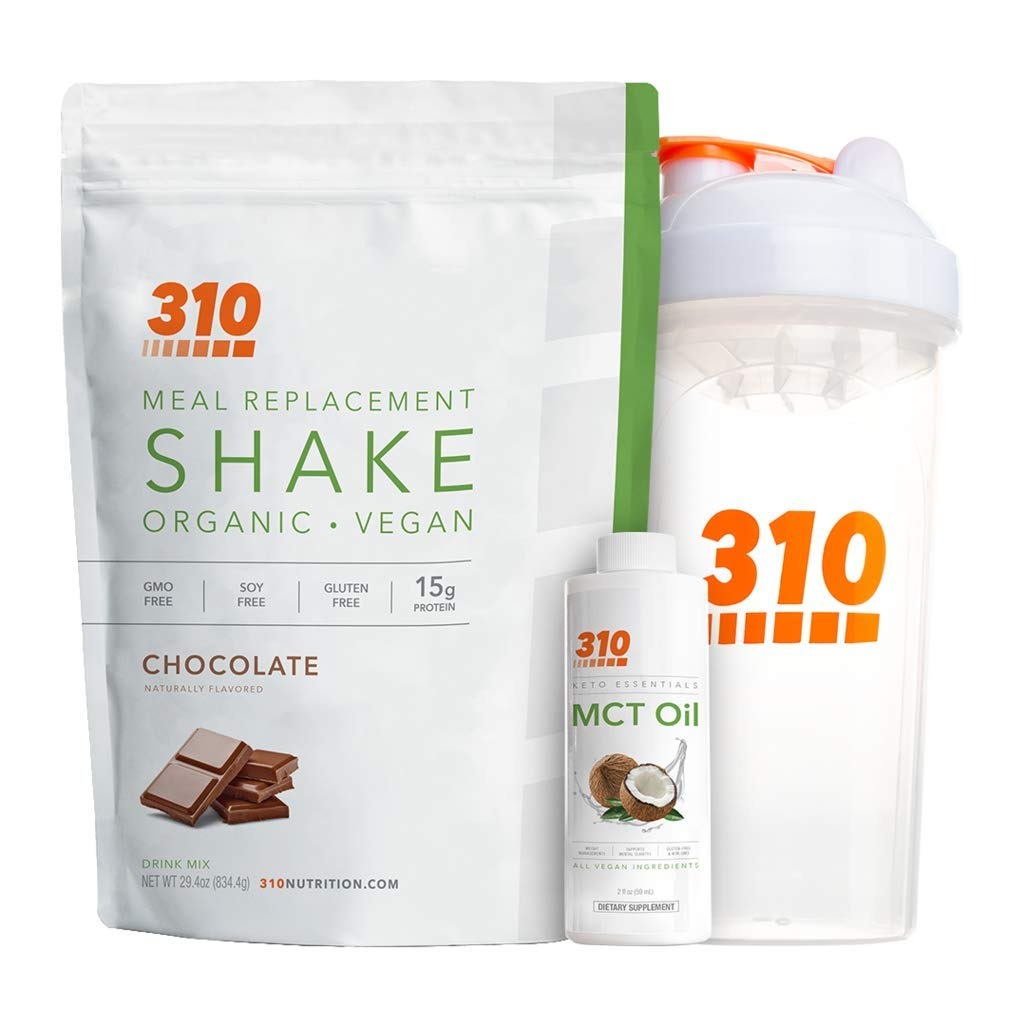
Item Name: Vegan Organic Plant Protein Powder and Meal Replacement Shake With Shaker Cup and 2 Oz MCT Oil - By 310 Nutrition - Gluten, Dairy and Soy Free - 0g of Sugar | Keto and Paleo Friendly (Chocolate)
Bullet Point 1: ORGANIC, VEGAN NUTRITION – All NEW 310 Shake features super-clean, organic, plant-based ingredients, including nutrient-packed proteins and superfoods for your healthiest life – and effective weight maintenance. Non-GMO and free from gluten, soy, dairy, sugar & artificial sweeteners.
Bullet Point 2: WELL-BALANCED, CONVENIENT MEALS – You can trust 310 Shakes to provide superior, well-balanced nutrition that’s perfect for busy lifestyles and on-the-go. Each shake offers 15g of protein, 5g of fiber, 2g of healthy fat, no sugar, and just 110 calories per serving.
Bullet Point 3: STAND-OUT TASTE – We use special technologies to make our proprietary Tri-Plex blend of highly-nutritious plant proteins (Pea, Brown Rice, and Pumpkin), combined with plant-based sweeteners to create the ultimate creamy texture and superior taste!
Bullet Point 4: POWERFUL SUPERFOODS – The formula also includes amazingly-nutritious organic greens and superfoods for immune support and total body health and vitality! This includes organic apple, beet root, broccoli, turmeric, ginger, spirulina, chaga mushroom, spinach, alfalfa, and chlorella.
Bullet Point 5: LOW-CARB & KETO-FRIENDLY – Plus, with only 2g of net carbs per serving, this shake is ideal for low-carb diets and keto lifestyles! Add some 310 MCT Oil into your shake to increase the fat content even more and give an extra boost of energy!
Product Description: INTRODUCING ALL-NEW ORGANIC, VEGAN 310 SHAKE<br><br> While there’s lots of plant-based protein powders available, you’ll be hard-pressed to find one with an ingredient profile as clean as 310 Shake – that also tastes delicious and is ideal for weight maintenance!<br><br> The NEW 310 Shake formula features 15g of a special Tri-Plex Blend of highly-nutritious plant-based proteins – pea, brown rice and pumpkin – to help boost your metabolism and keep you full and satisfied for hours. The proteins are also ideal for helping you build lean muscle to meet your fitness goals.<br><br> You’ll also be blown away by how great these shakes taste, at no cost to your health… Instead of the added sugar or artificial sweeteners that you’ll find in so many other shakes, we use plant-based sweeteners like Stevia and Monk Fruit. And our plant protein blend gives the shakes a remarkably creamy and smooth texture.<br><br> Plus, we don’t stop at amazing, high-quality plant proteins… there’s also powerful superfoods to support your optimal health. Having a hard time getting in all your vegetable servings? This shake offers some of the most nutritious veggies around, plus powerful superfoods you wouldn’t normally get in your diet… like nutrient-packed algae’s chlorella and spirulina.<br><br> You also get ingredients for great immune support like organic turmeric powder, chaga mushroom, and ginger root – along with fruits and veggies that are jam-packed with essential vitamins and minerals… like spinach, beet root and broccoli.<br><br> Think you’re too busy to eat clean and healthy for weight maintenance or simply feeling your absolute best?! Think again! With 310 Shakes, you can have well-balanced, super-nutritious meals in no time! The shakes are perfect for men or women and can be mixed up in literal seconds in your 310 Shaker Cup! They’re an absolute must for fitting superior nutrition into your busy lifestyle – Get yours!
Value: 1.0
Unit: Count

Price: 74.99